Vanuatu

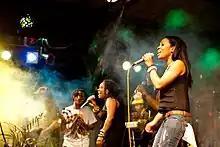
Free West Papua concert in Vanuatu

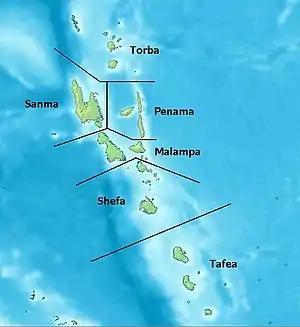
Provinces of Vanuatu

Despite its tropical forests, Vanuatu has relatively few terrestrial plant and animal species. It has an indigenous flying fox, "Pteropus anetianus". Flying foxes are important rainforest and timber regenerators. They pollinate and disperse seed from a variety of native trees. Their diet is nectar, pollen and fruit and they are commonly called "fruit bats". They are in decline across their South Pacific range.